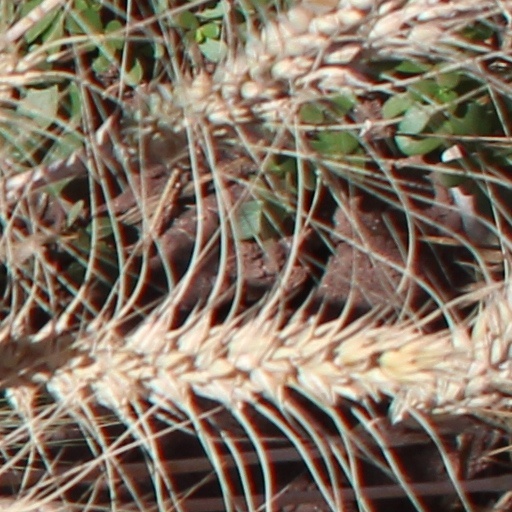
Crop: wheat